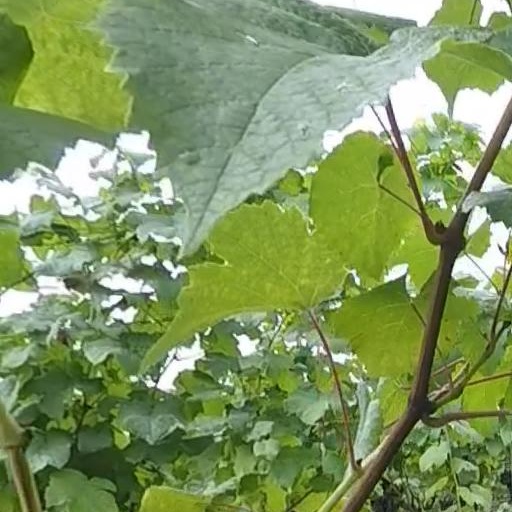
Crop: grape